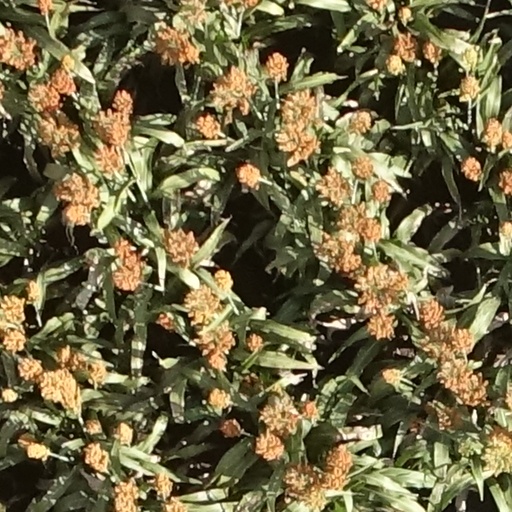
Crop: sorghum